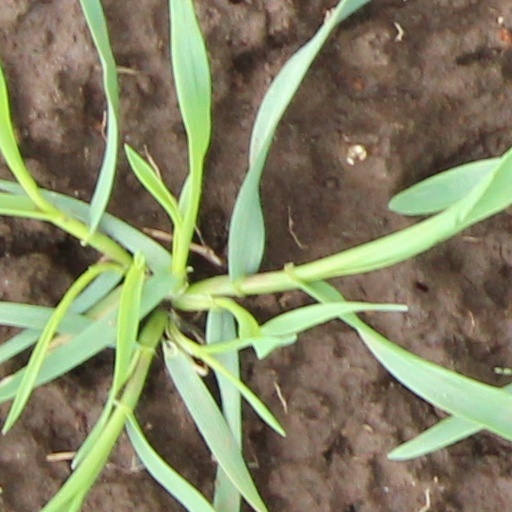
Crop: wheat